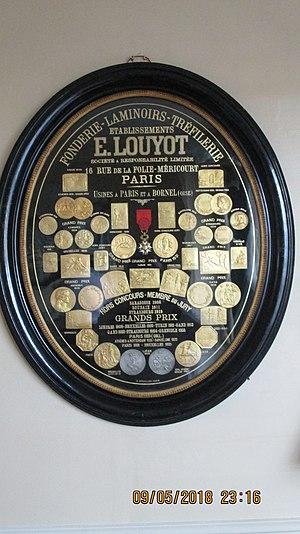
Le magnifique Tableau de Recompenses des Fonderies Louyot (collection Privee)
Le Comptoir Lyon-Alemand, Louyot et Cie fut une importante société française spécialisée dans le traitement des métaux précieux et plus généralement, les métaux non ferreux.